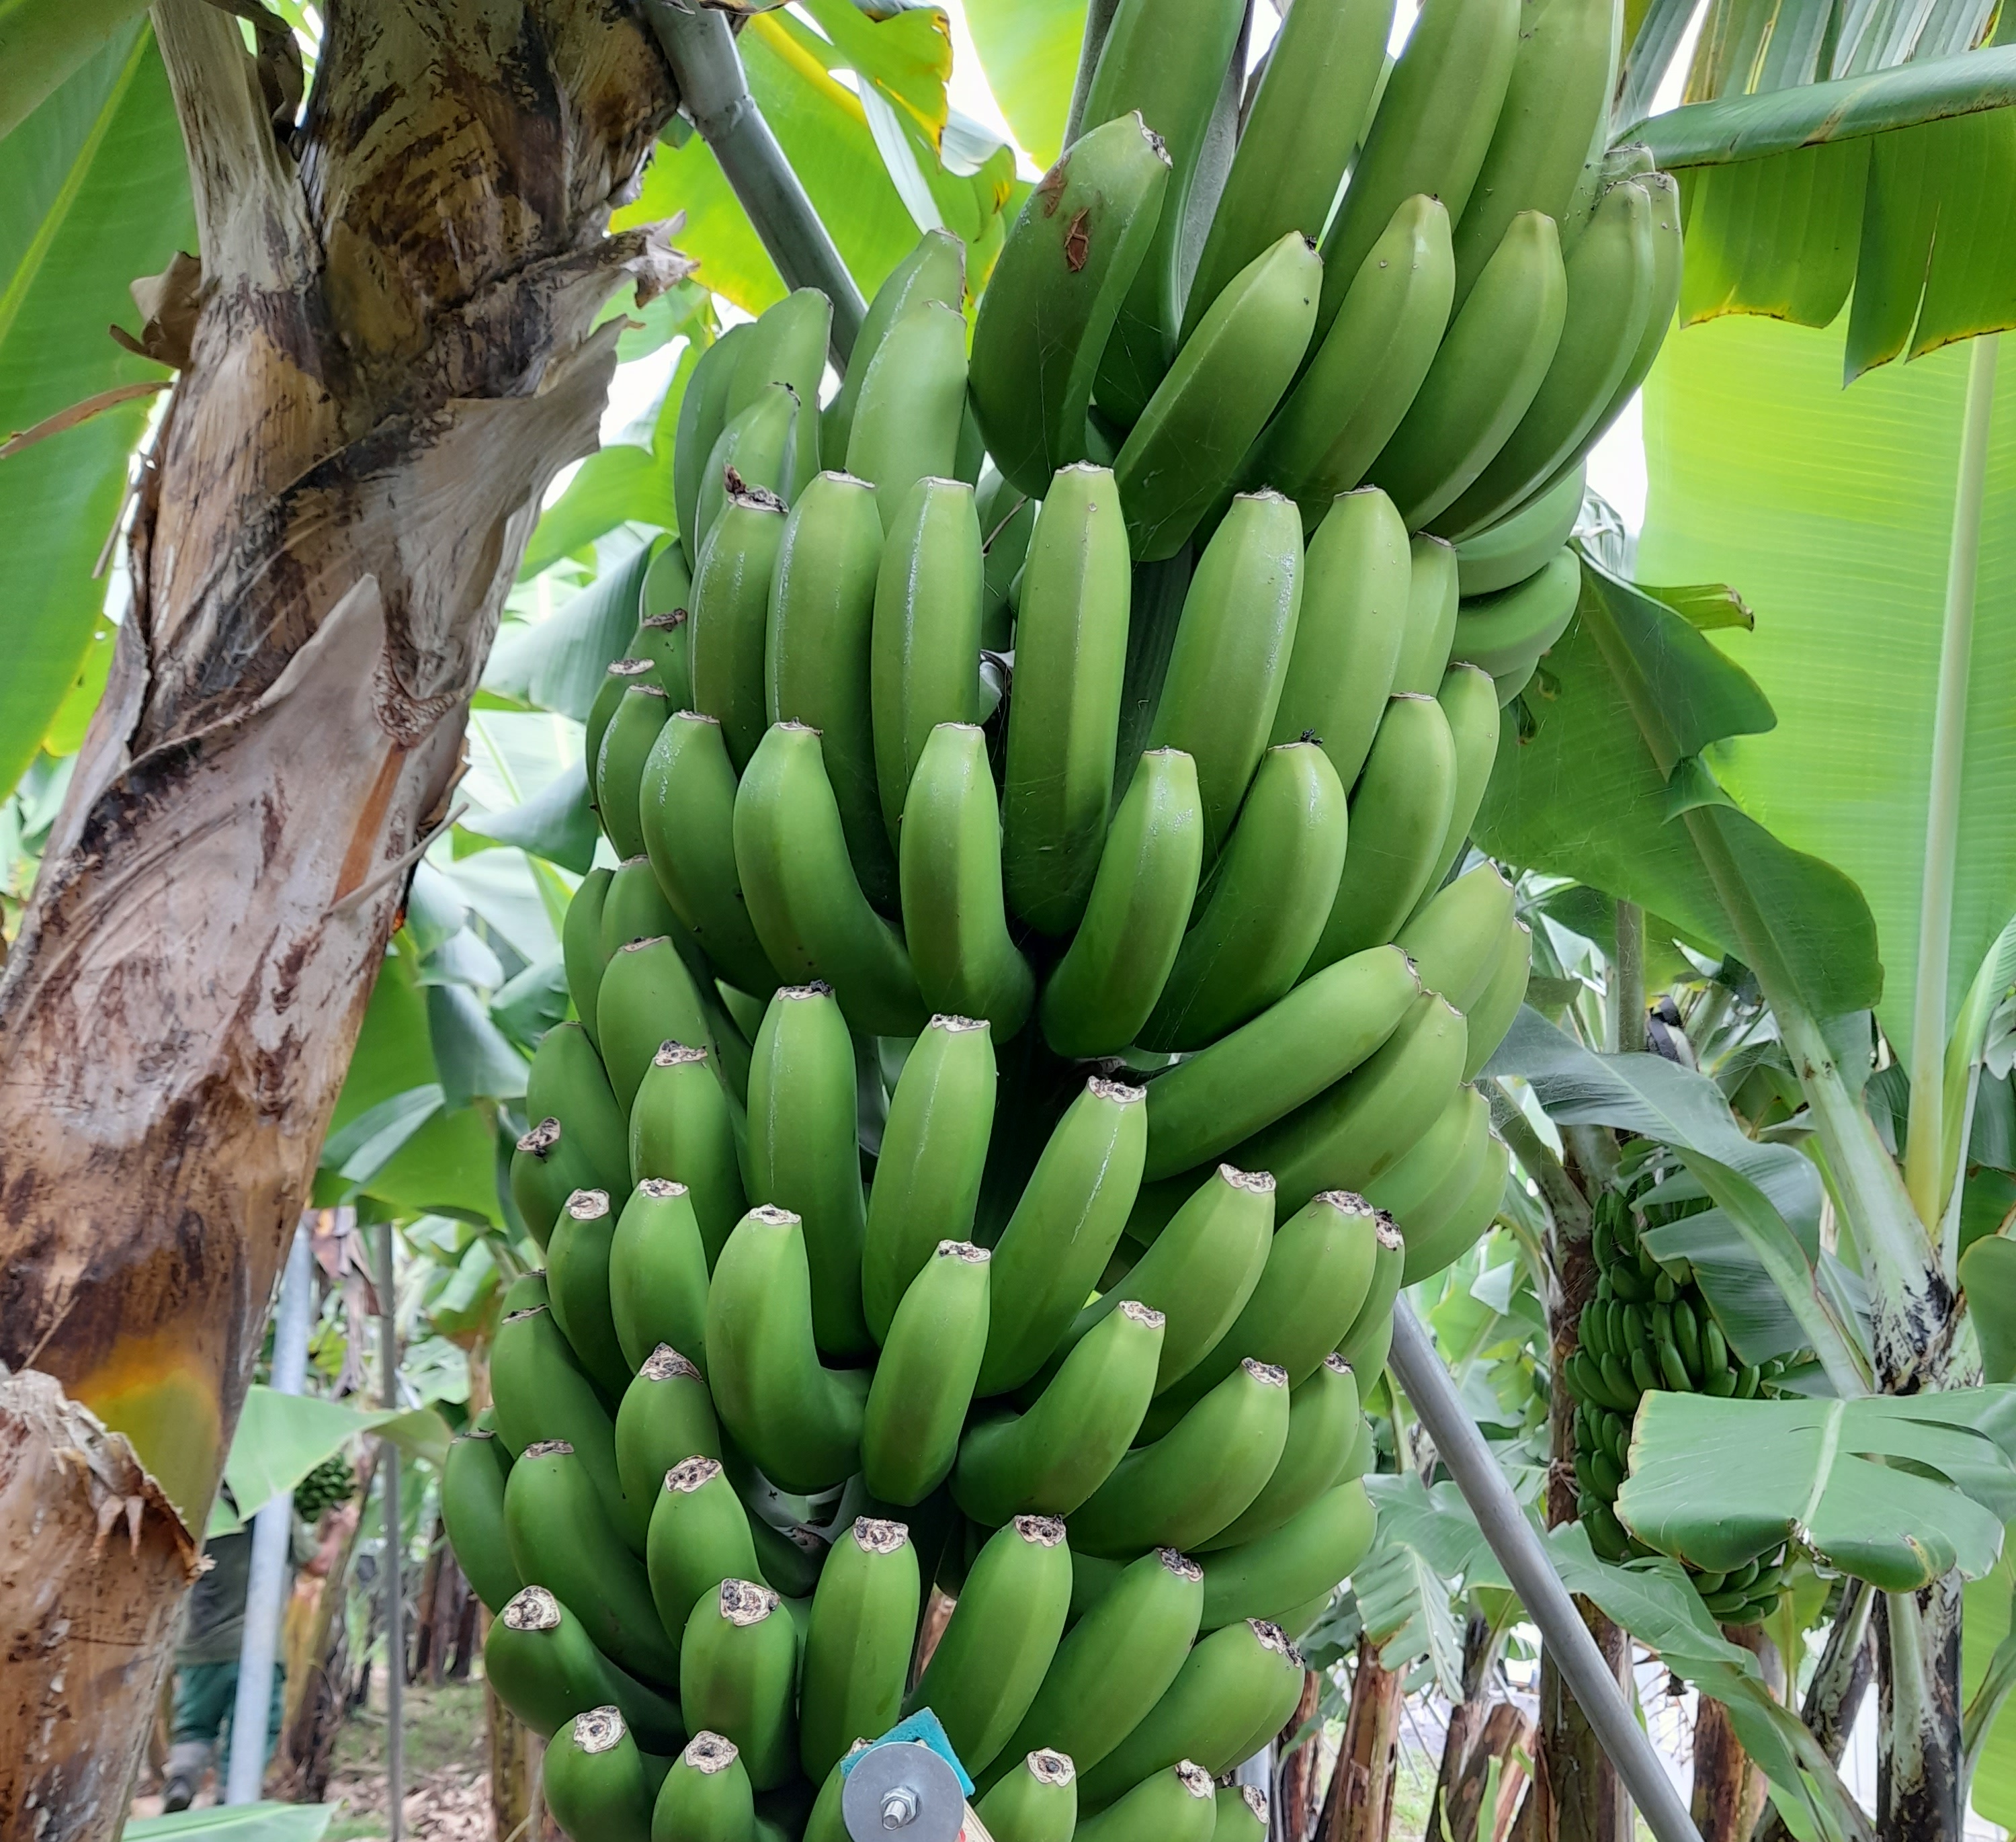
Label: Cut